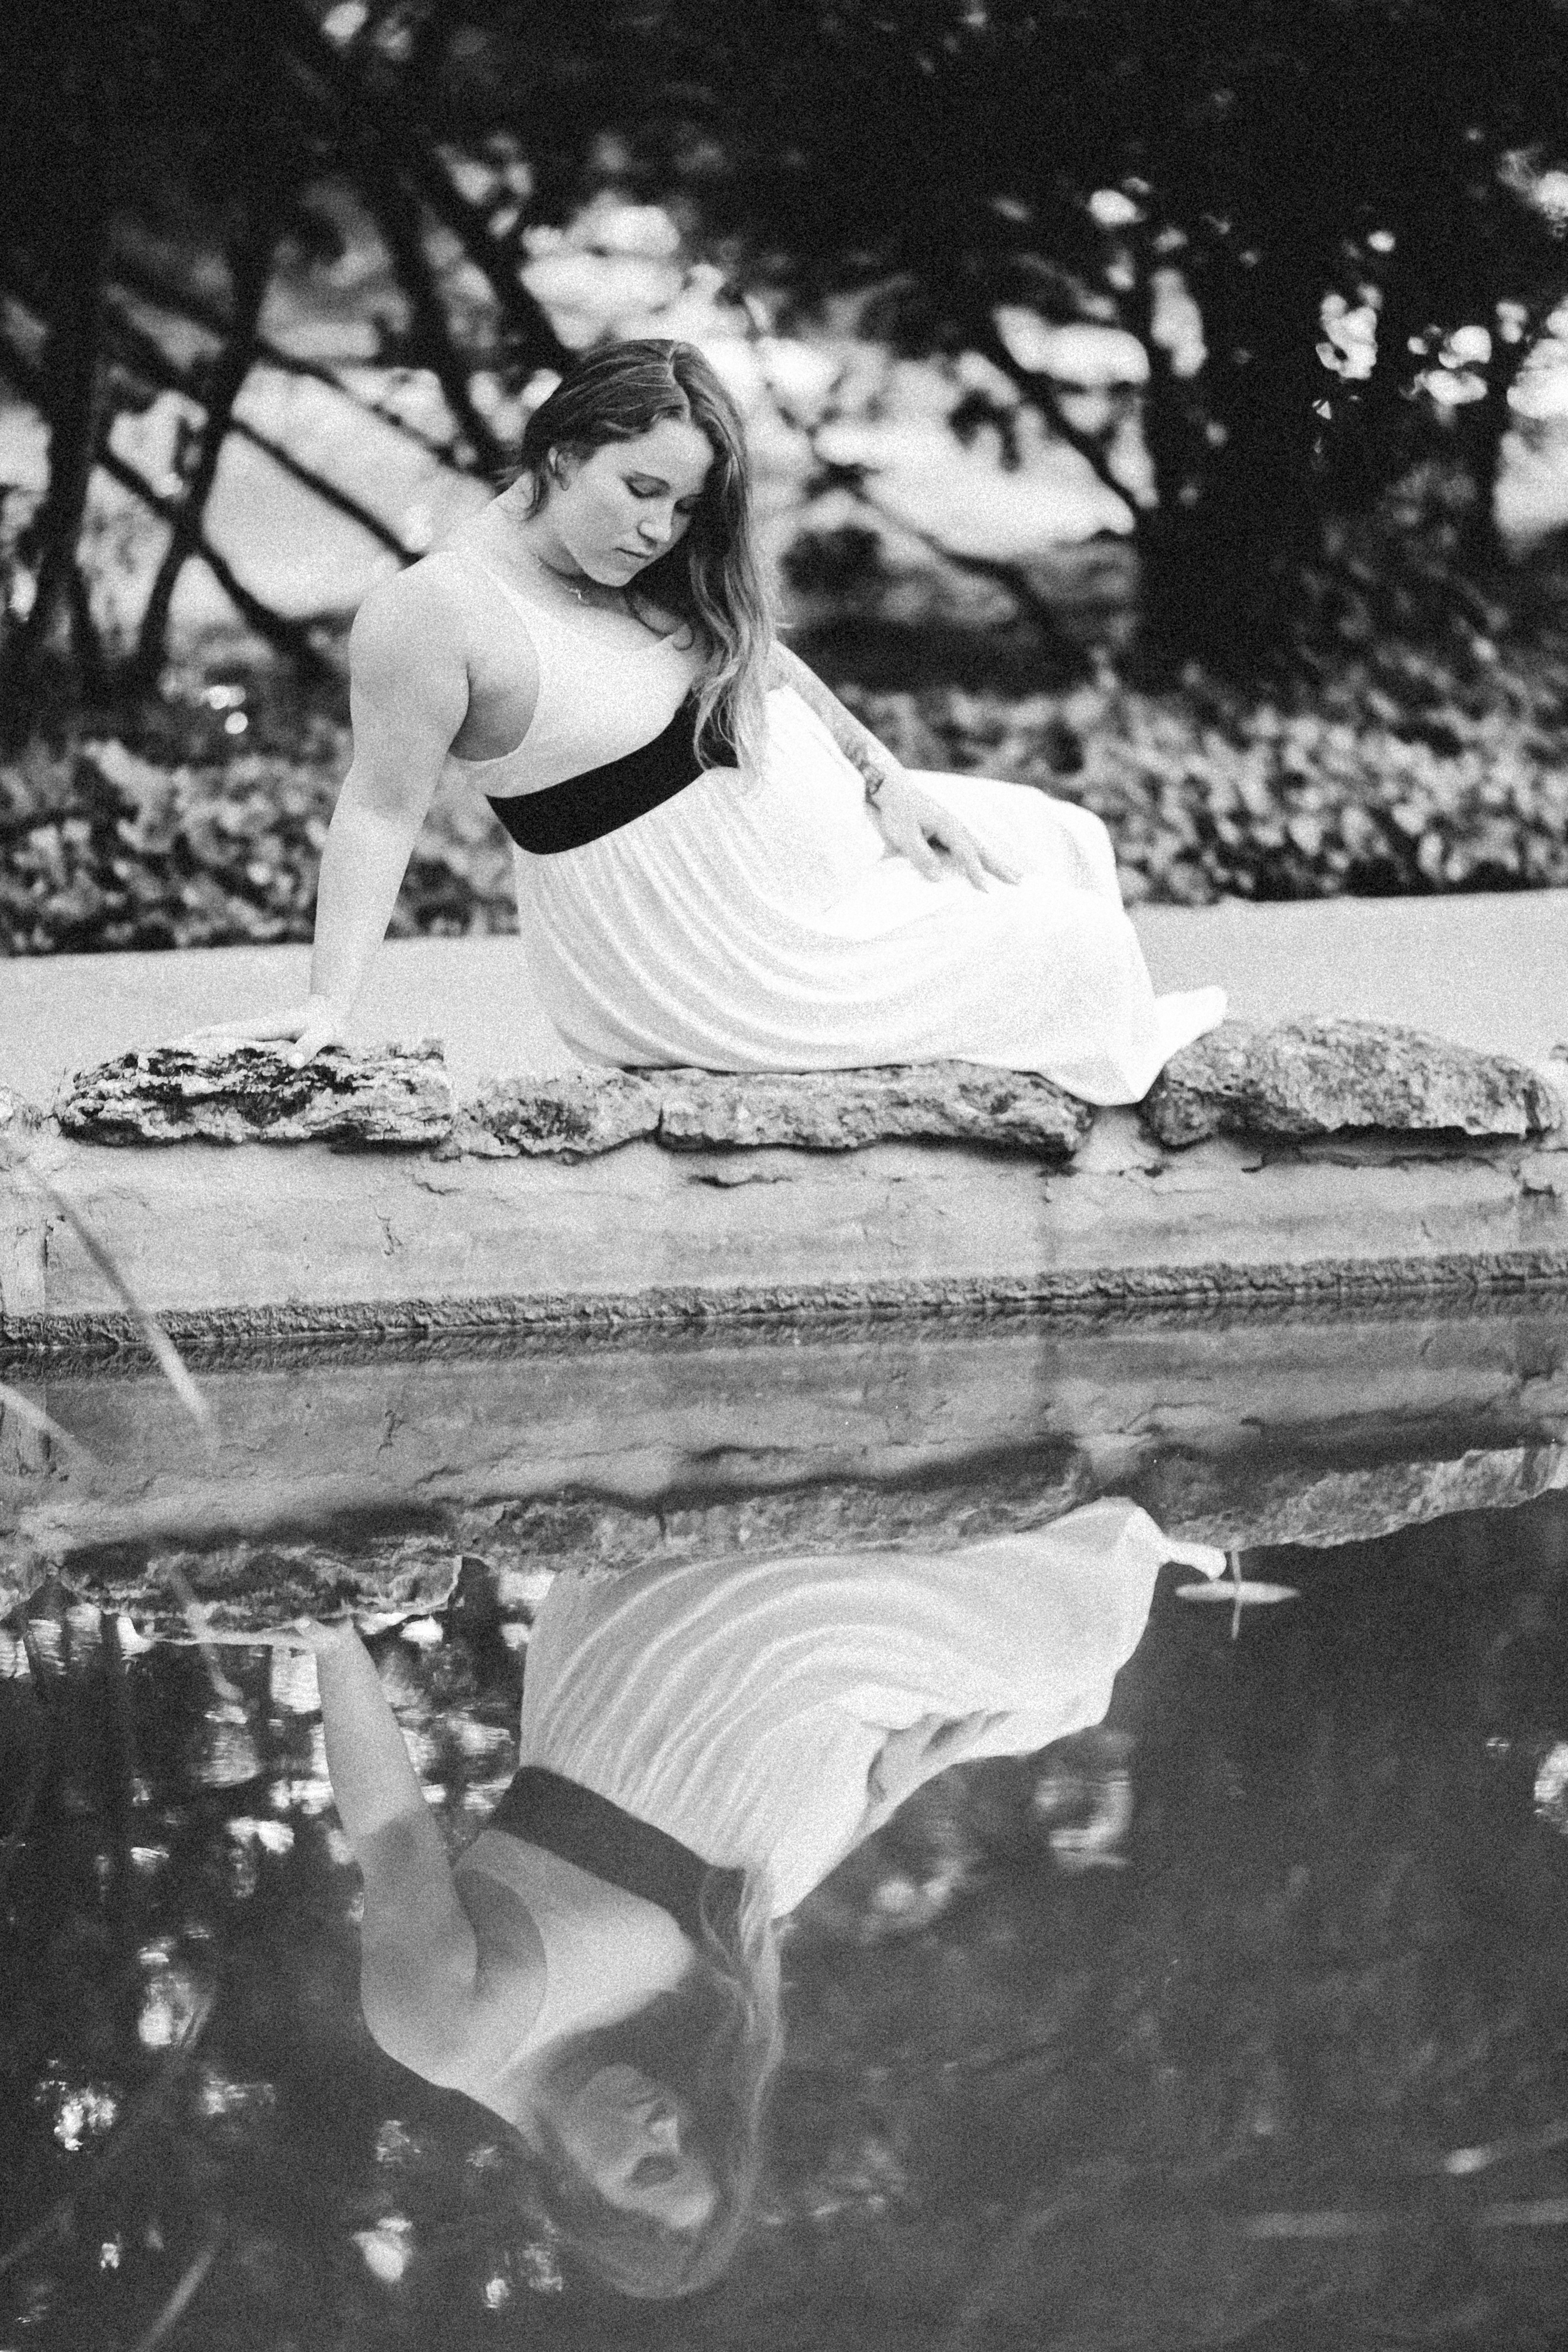
person, black and white, people, woman, white, photography, female, pond, waiting, love, young, reflection, sitting, care, black, monochrome, baby, health, parent, mom, pregnancy, motherhood, maternity, mother, happy, photograph, pregnant, belly, image, expecting, expectant, tummy, pregnant woman, pregnant women, monochrome photography, human positions